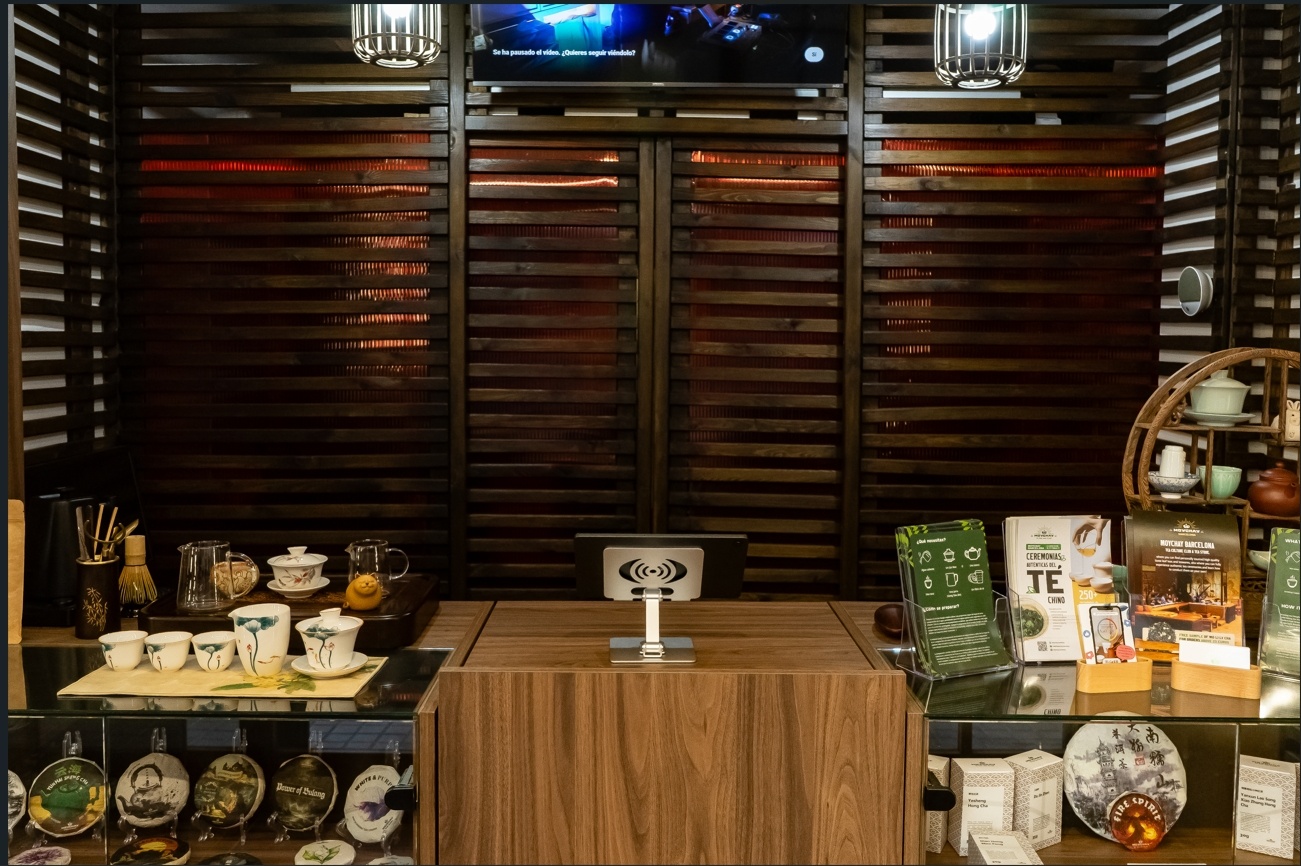
Tea Shopping Appointment
Our tea culture club is still under renovation, but many customers are eager to experience our tea ceremony. In response, we’ve decided to temporarily offer small-scale tea ceremonies at our store. To ensure a smooth and personalized experience, whether you're coming for a tea ceremon y or a personal shopping appointment , we highly recommend booking in advance due to our limited space and staff. Thank you for your understanding!
Brand: Moychay Barcelona Tea Culture Club
Category: Services > Entertainment & Recreation Services > Indoor Activities